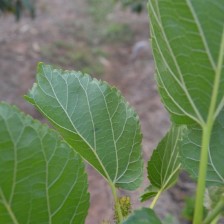
Variety: ChiangMaiBuriram60